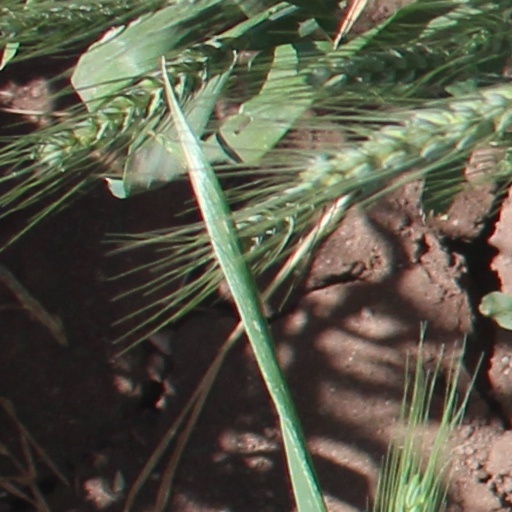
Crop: wheat